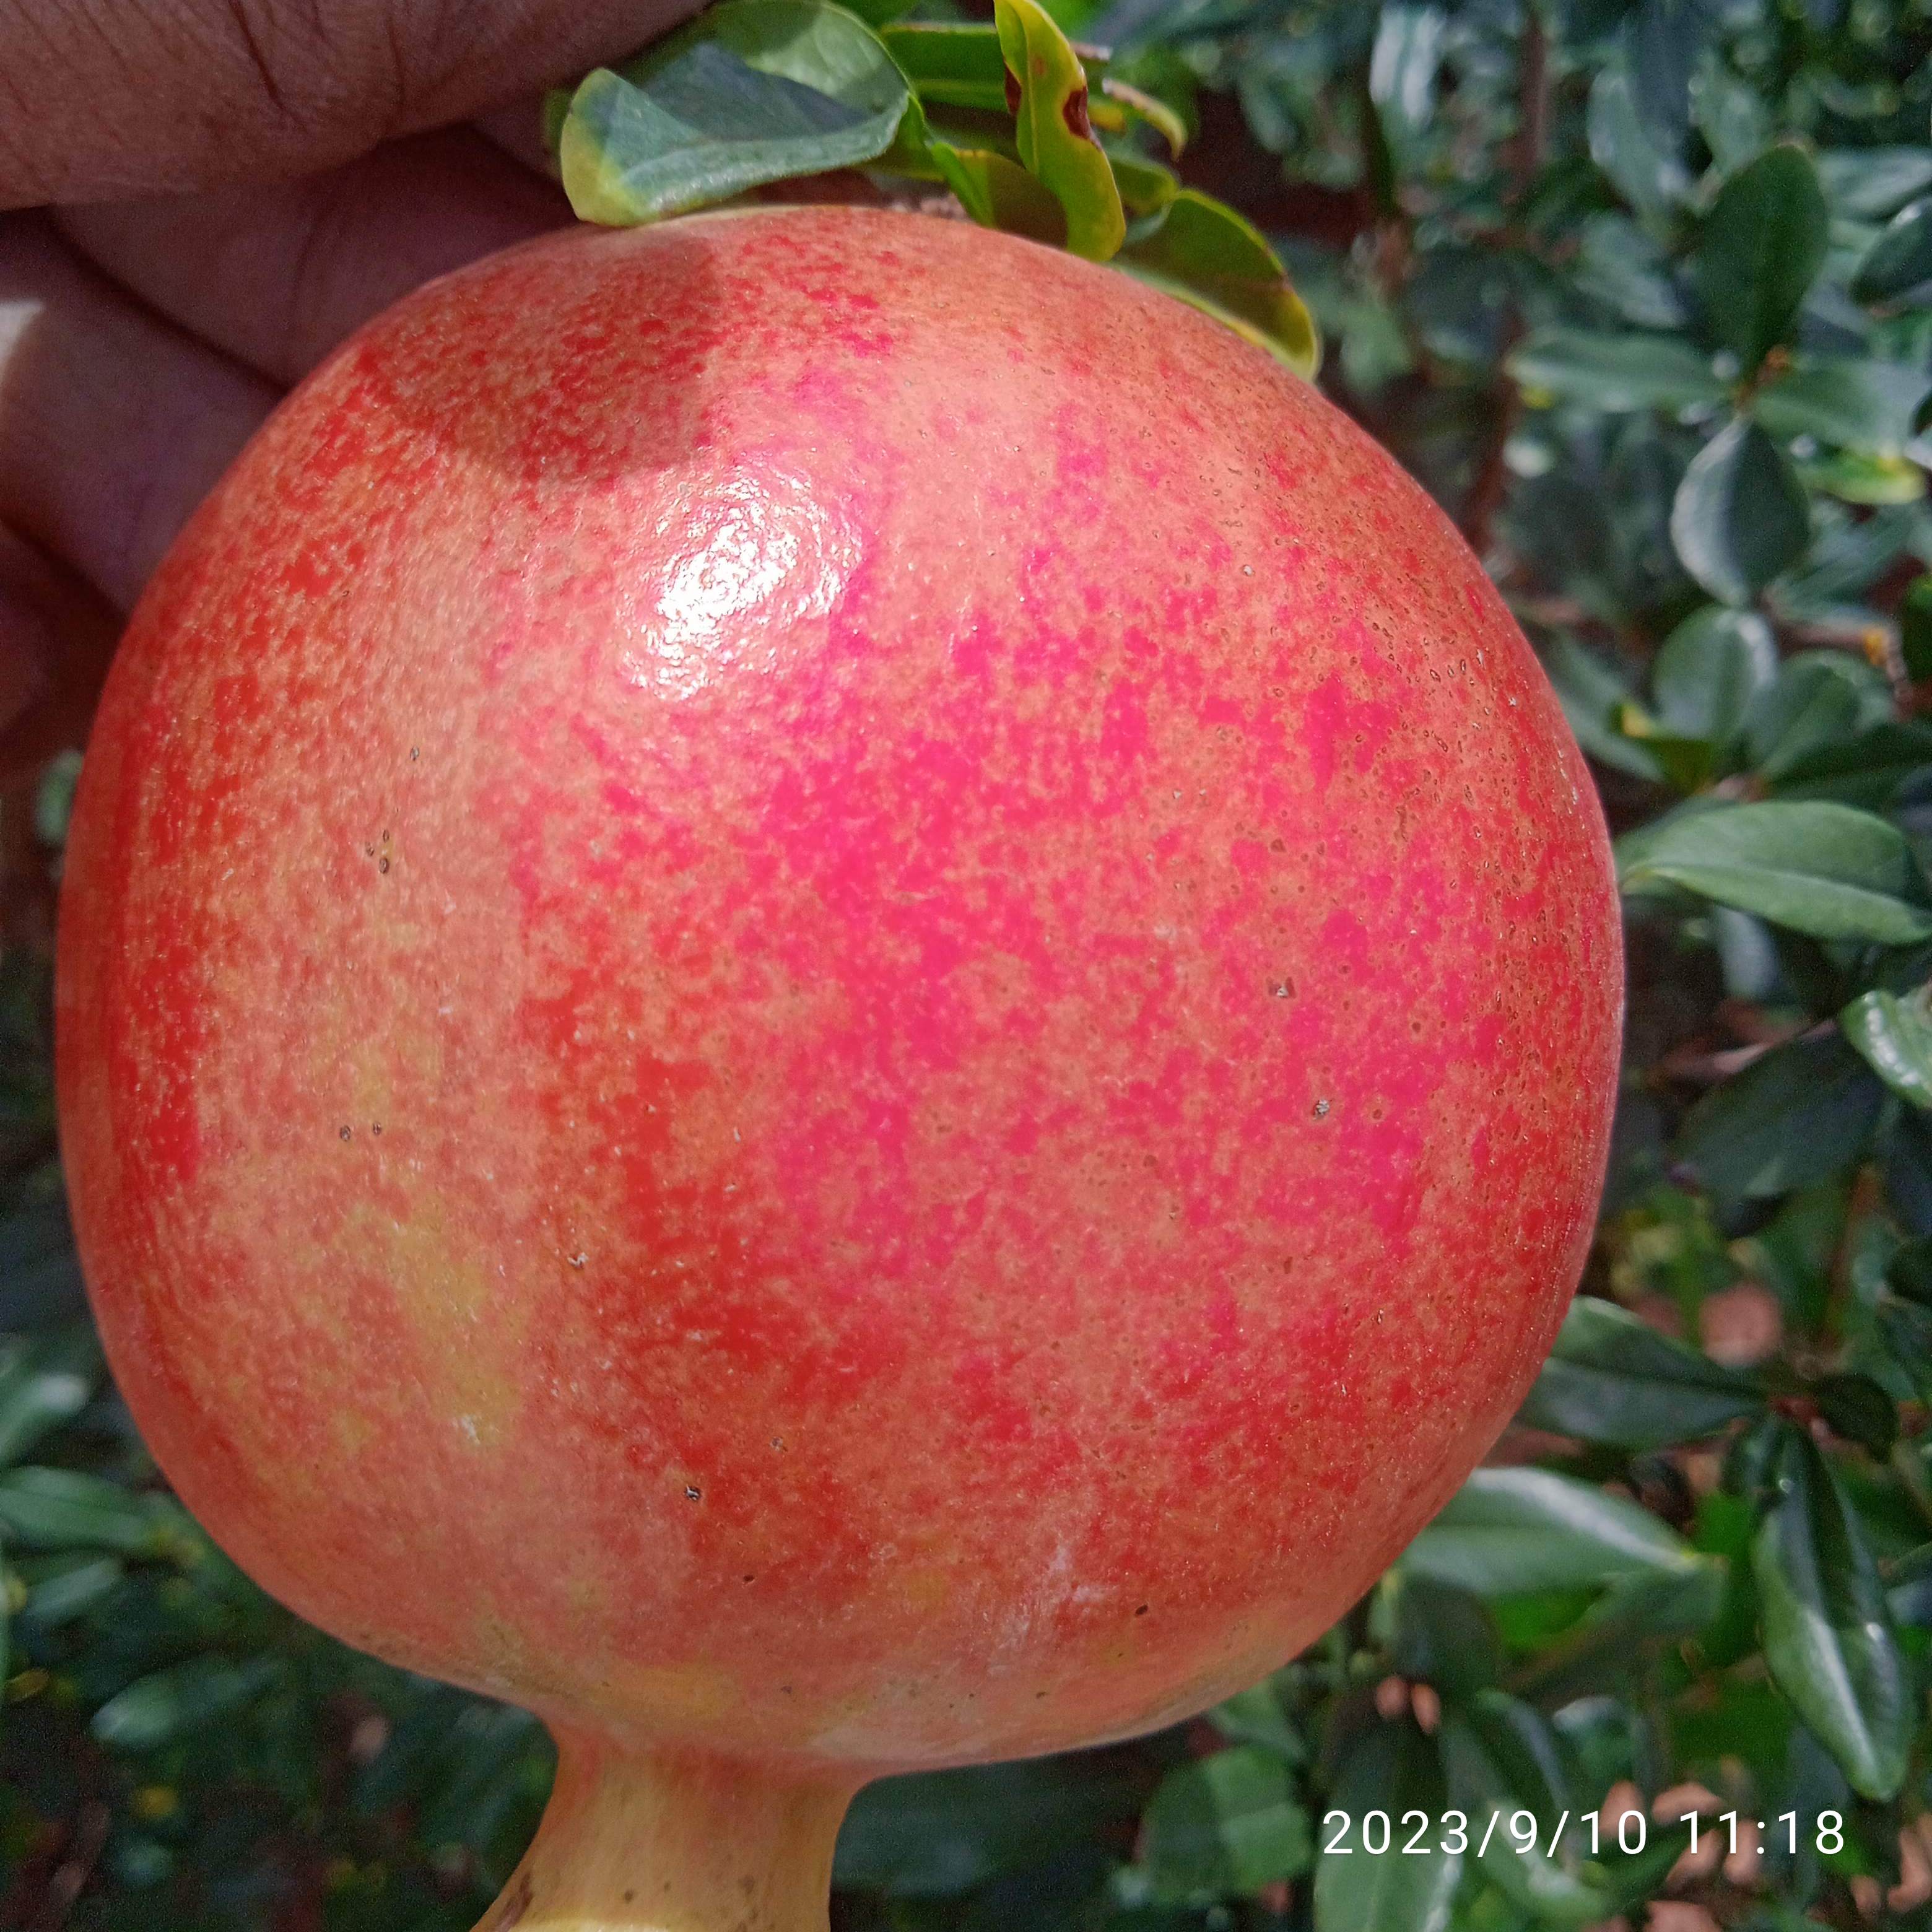
Label: Healthy